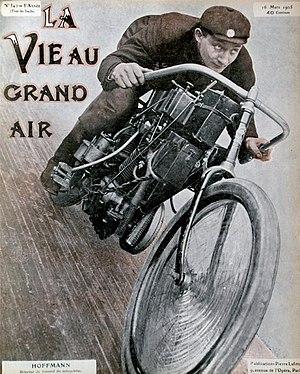
La Vie au grand air n° 340 du 16 mars 1905. Légende photo
La Vie au grand air est un magazine illustré sportif français lancé le 1ᵉʳ avril 1898 sous la direction de Pierre Lafitte d'abord à un rythme bimensuel puis hebdomadaire. Sa parution est interrompue le 2 août 1914, elle reprend le 15 juin 1916 en devenant trimestrielle, et cesse définitivement le 15 avril 1922.